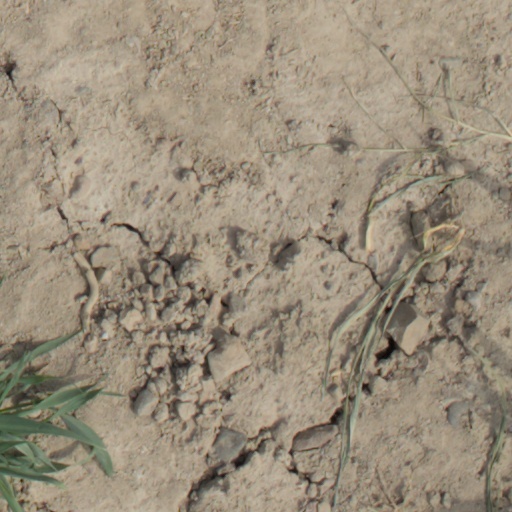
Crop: wheat